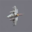
Label: airplane